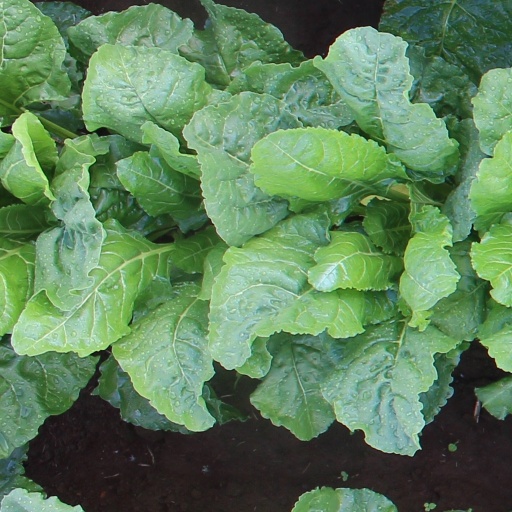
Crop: sugar beet